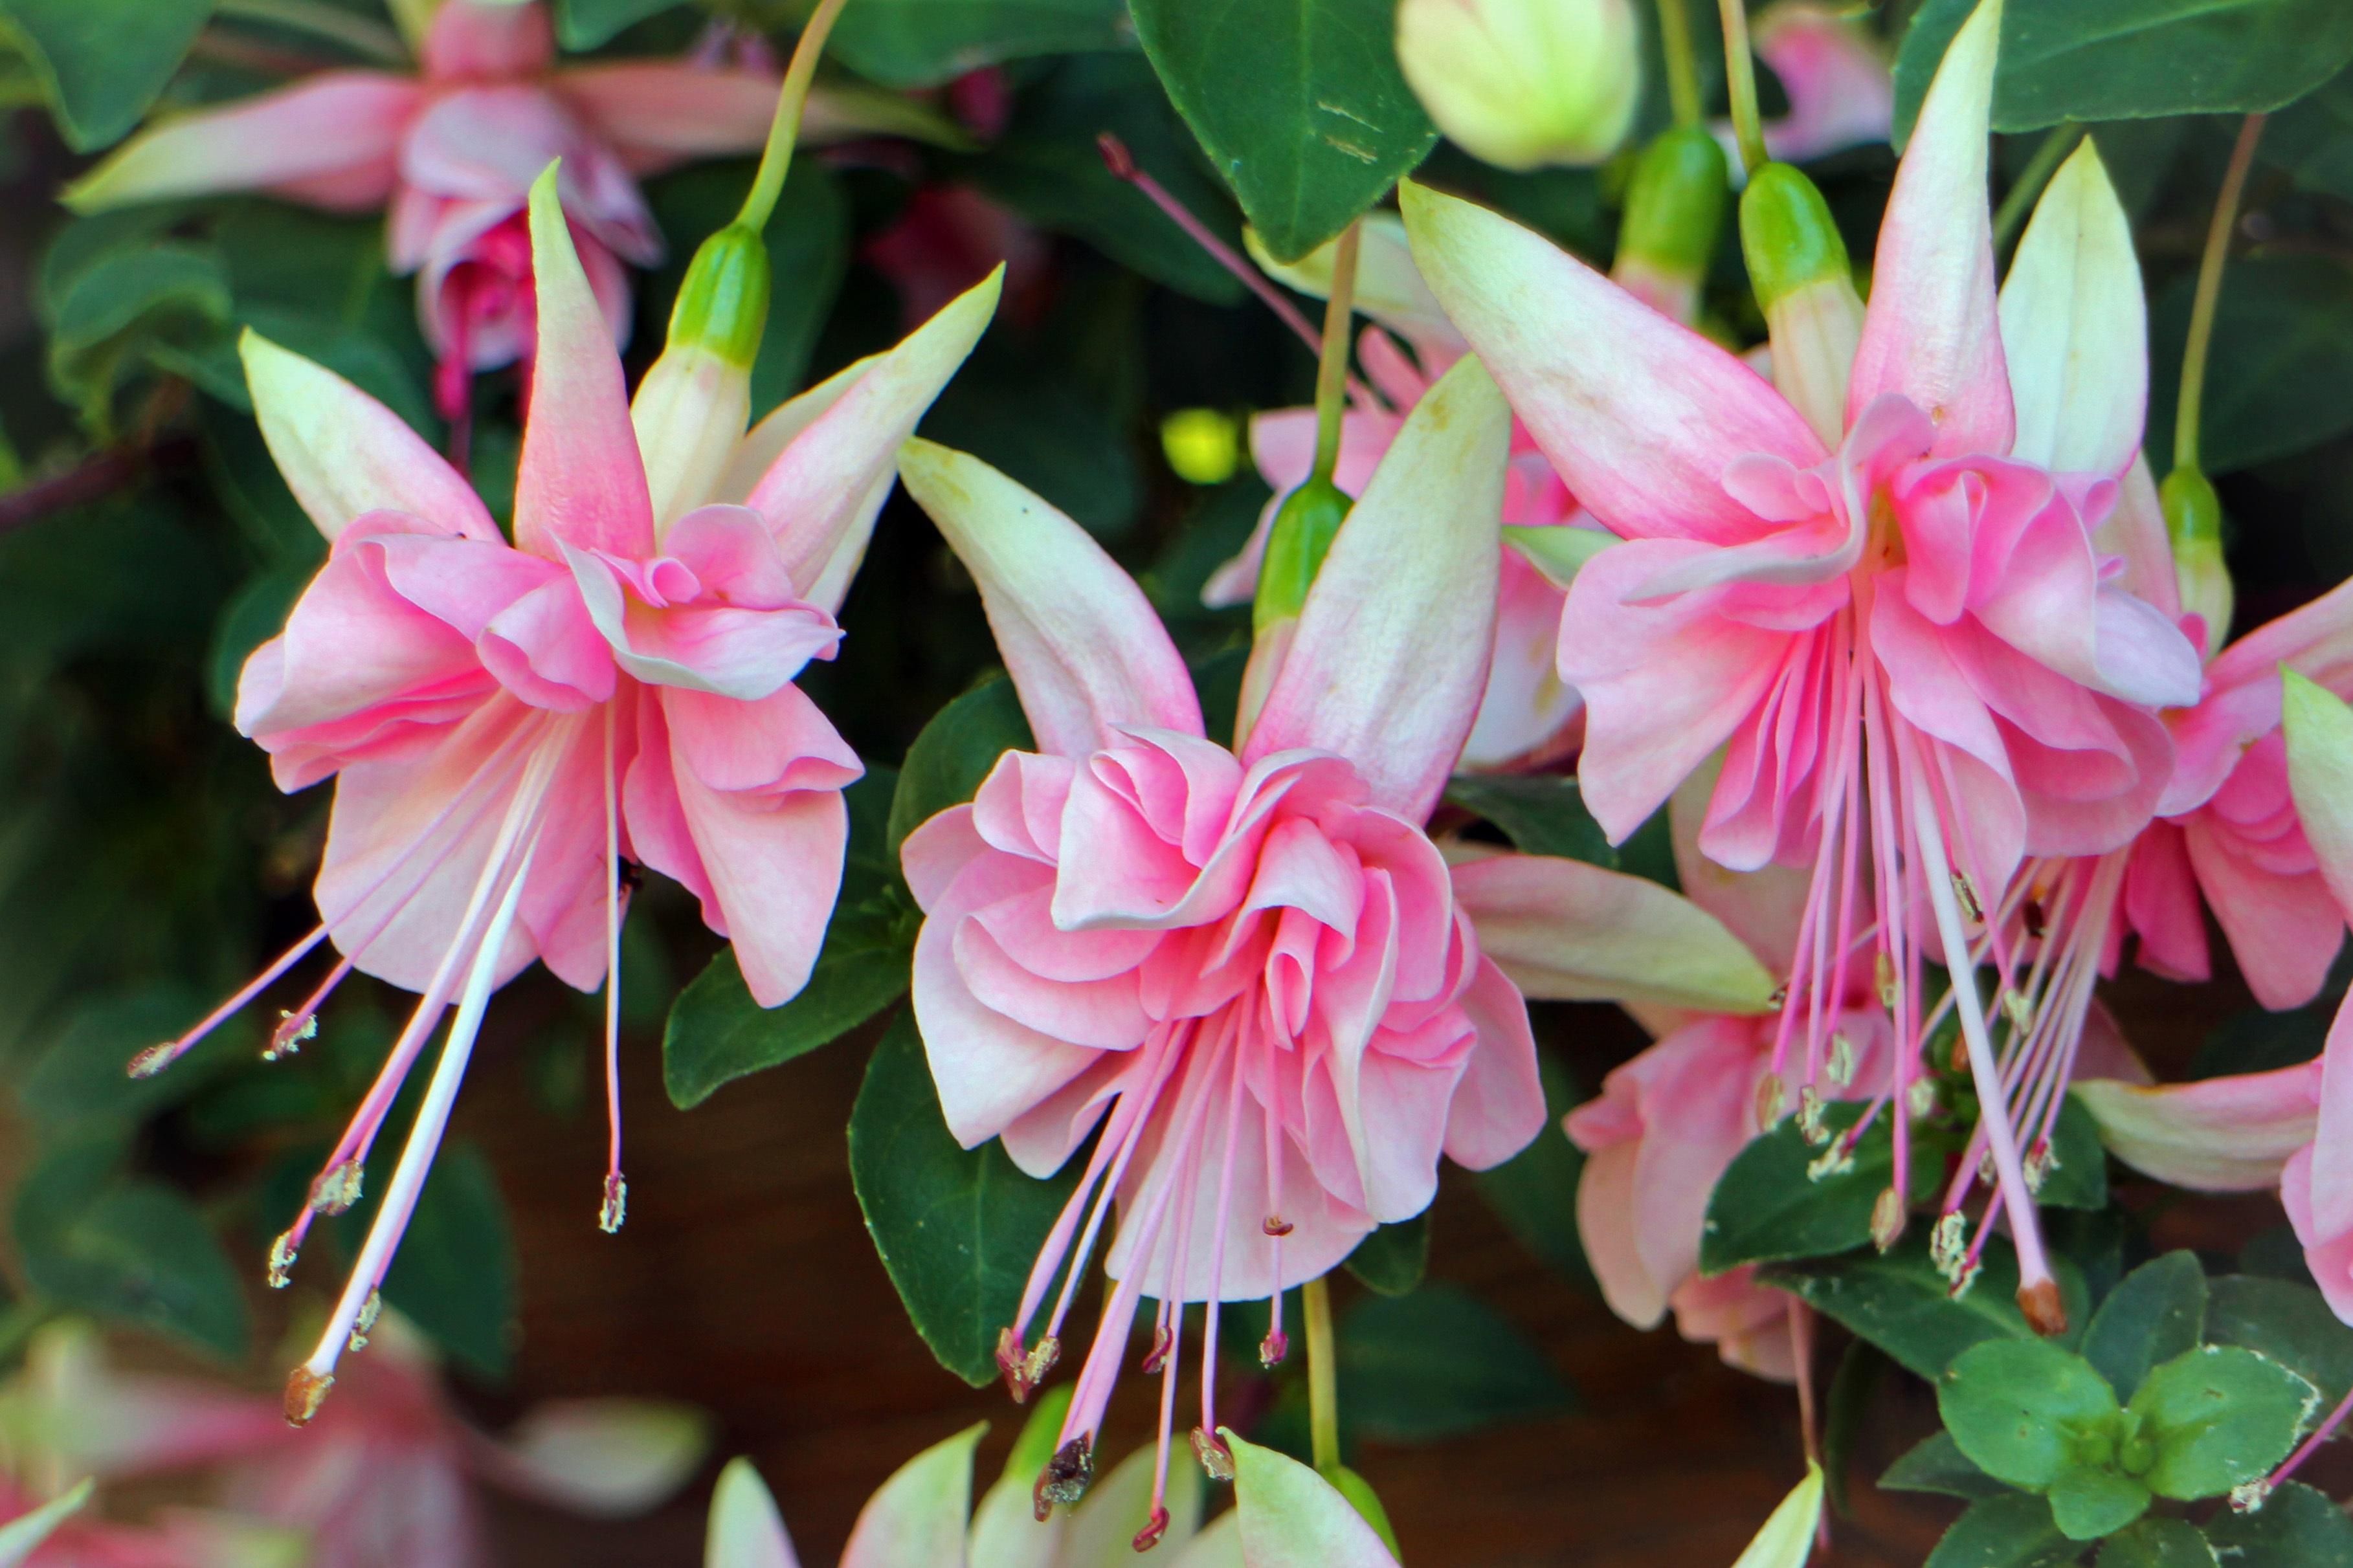
blossom, plant, flower, bloom, botany, pink, close, flora, shrub, fuchsia, ornamental plant, flowering plant, balcony plant, container plant, evening primrose greenhouse, epiphyllum, woody plant, land plant